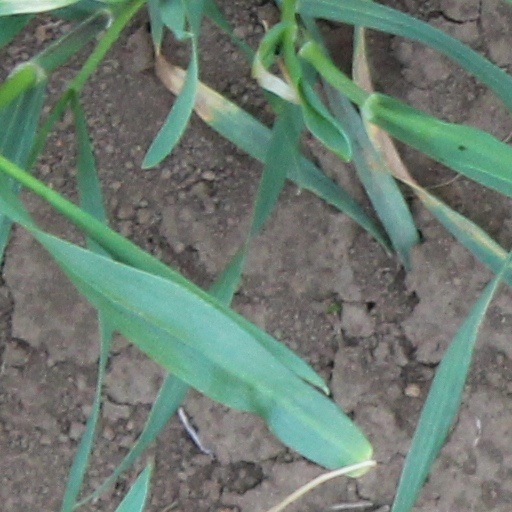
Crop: wheat